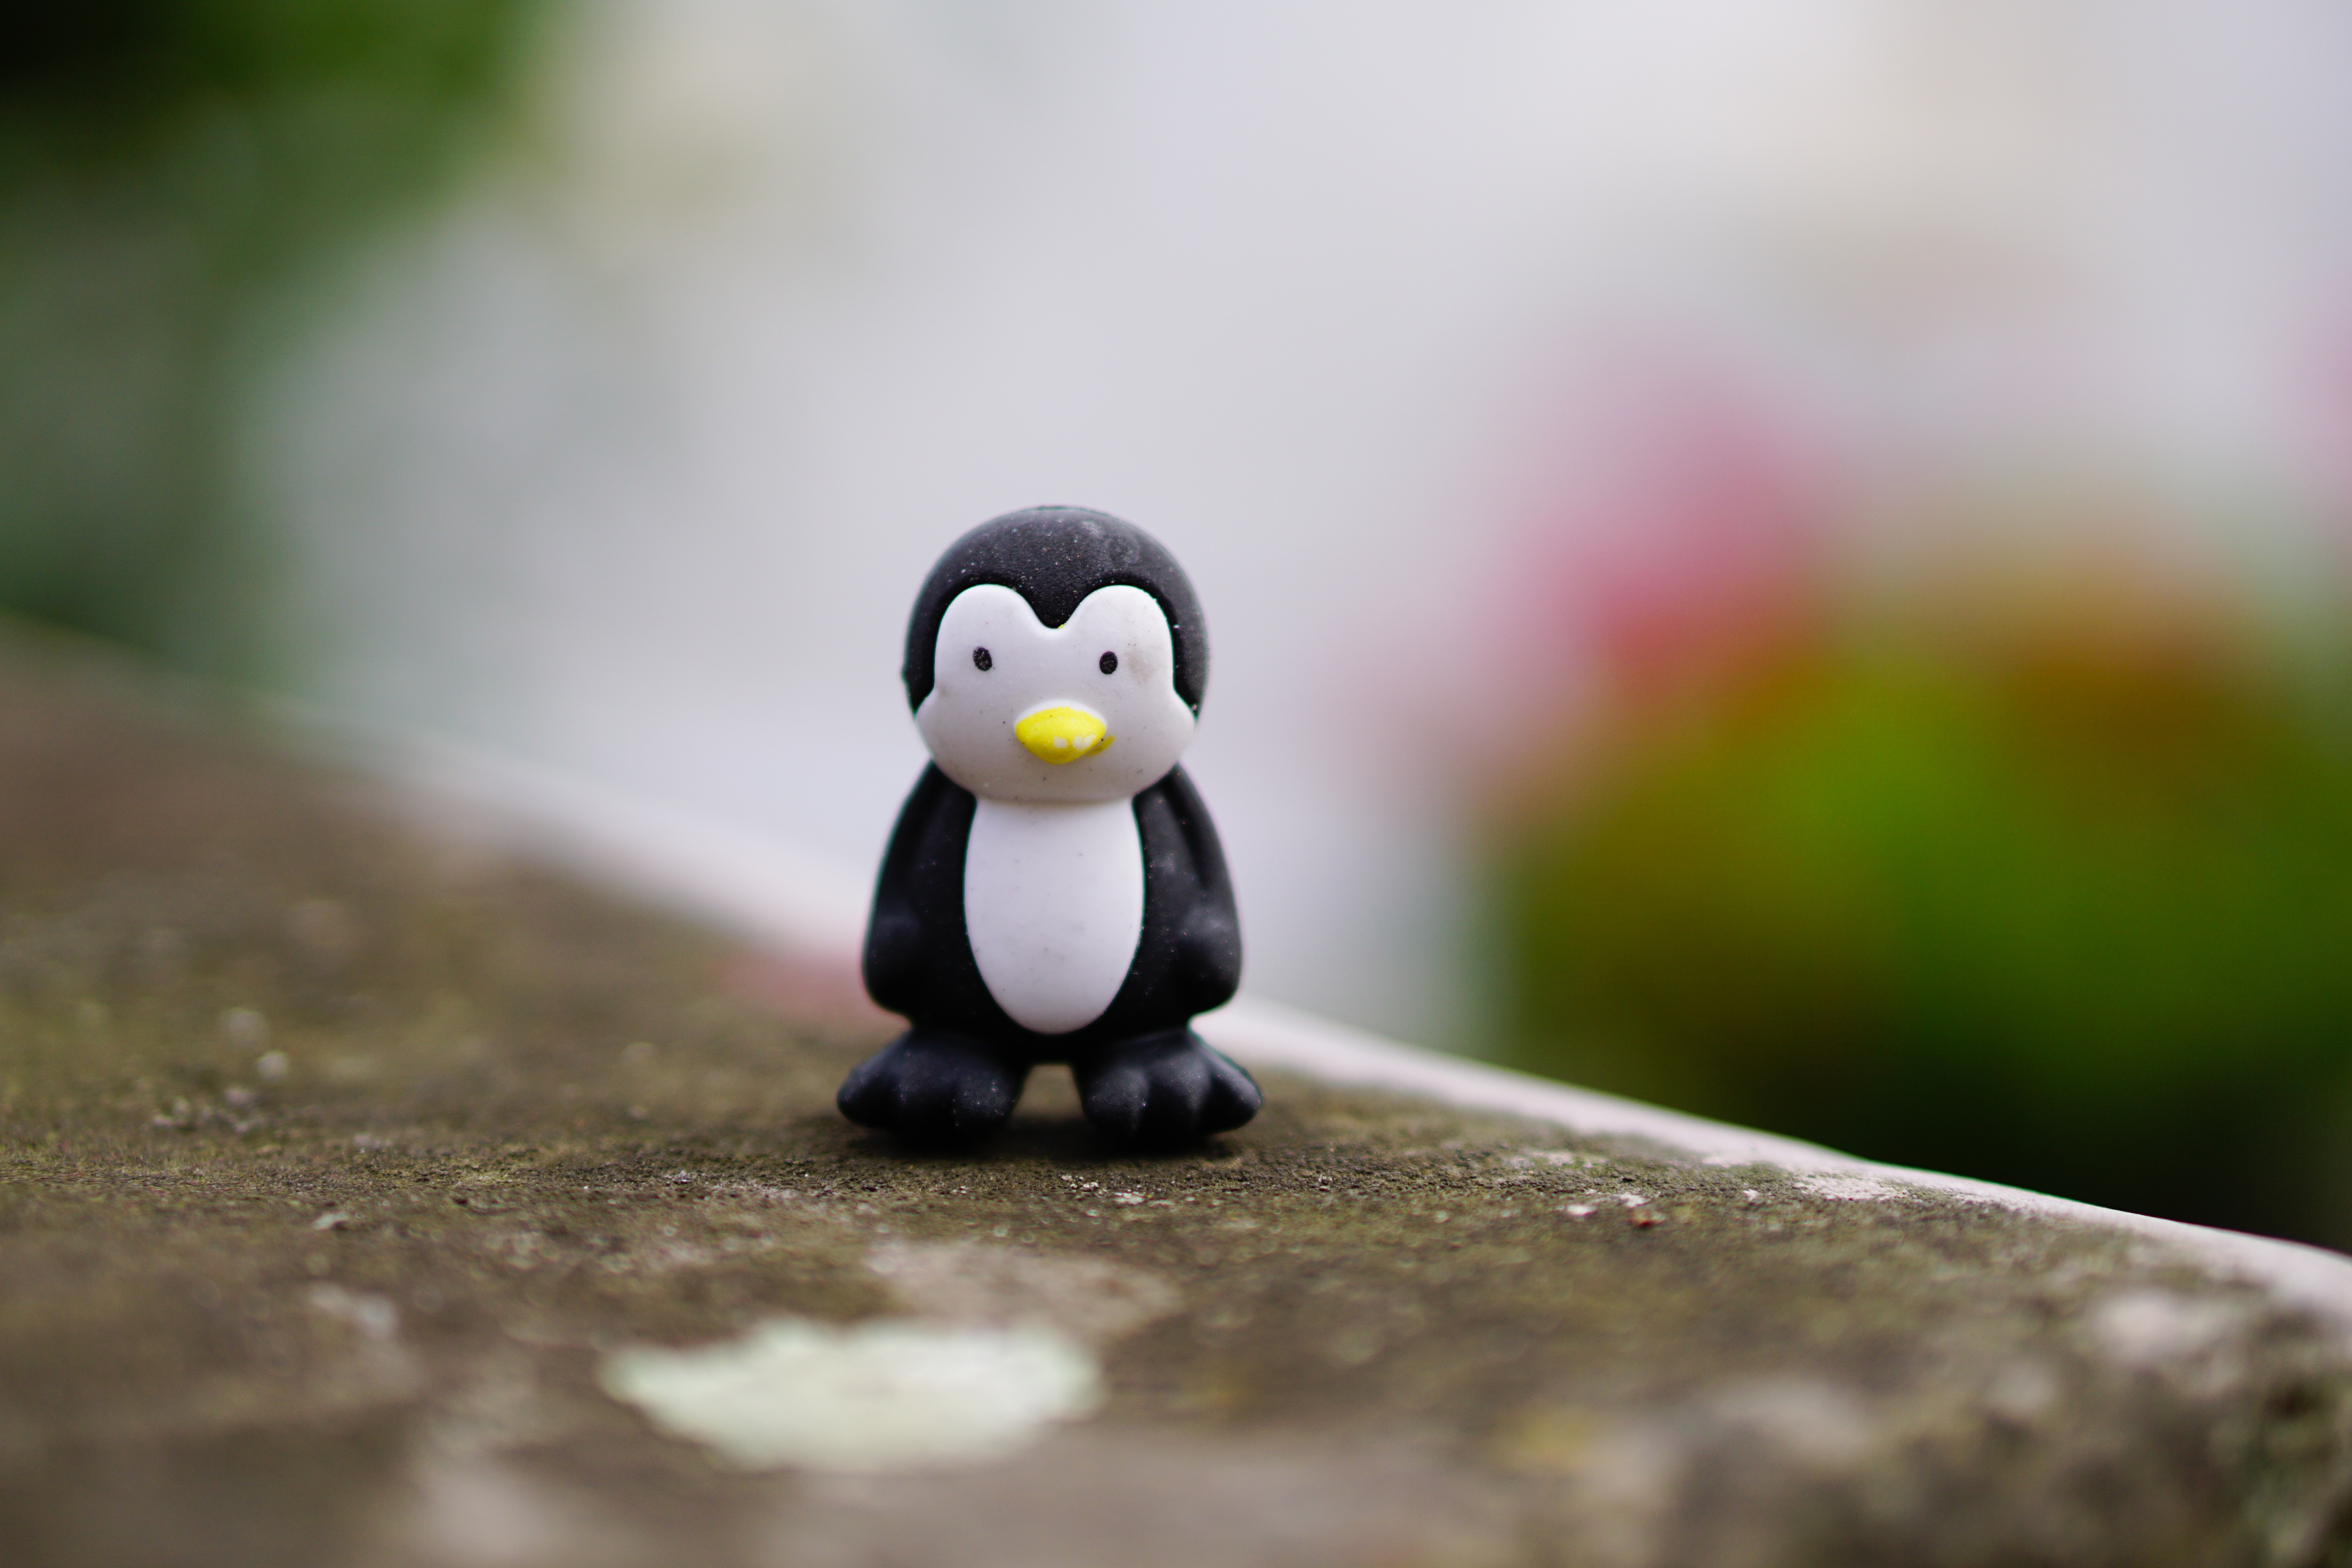
bird, black and white, play, animal, decoration, beak, child, arctic, colorful, fauna, penguin, puffin, fig, close up, children, fun, toys, vertebrate, funny, rubber, children toys, macro photography, flightless bird, collector's item, rock penguins